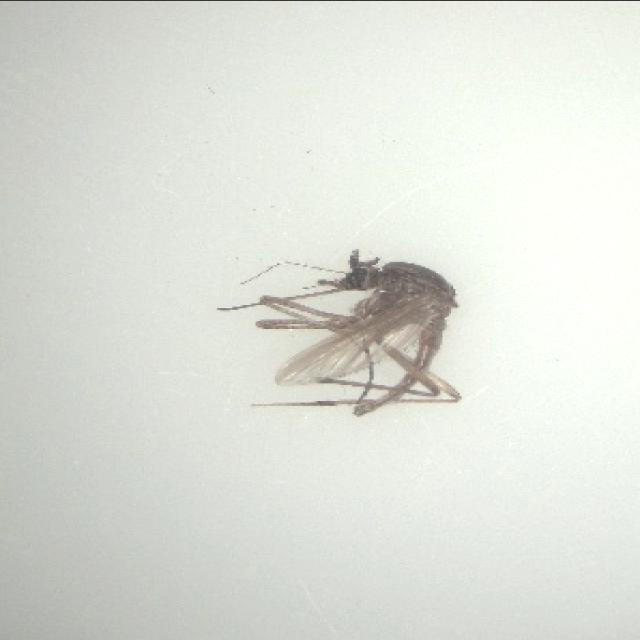
Species: aedes_vexans